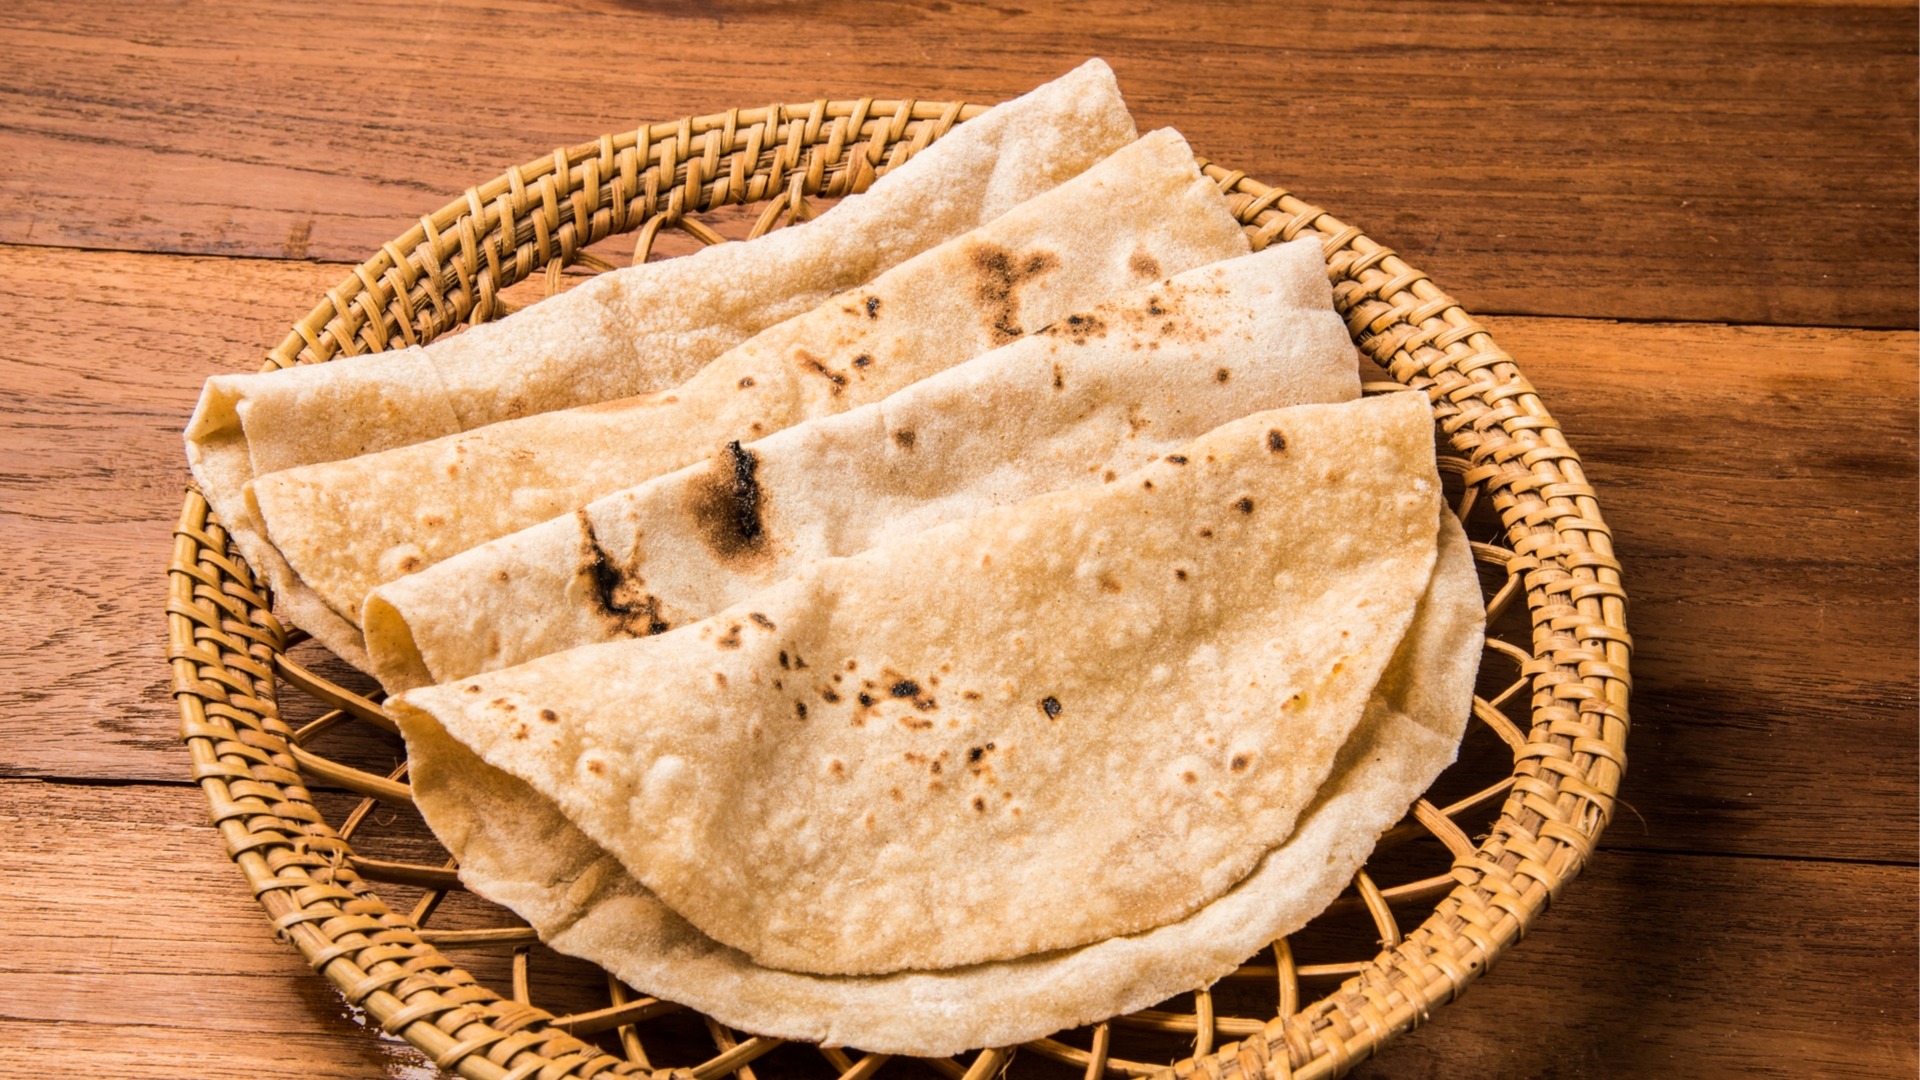
Dish: chapati